Great Seal of Prince Edward Island

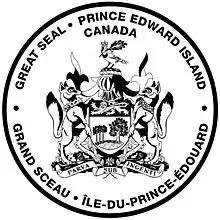
Great Seal of Prince Edward Island

Great Seal of Prince Edward Island is a seal used to authenticate documents issued by the government of Prince Edward Island that are released in the name of the King in Right, including the appointment of the Executive Council and Ministers (the Cabinet).